Norman and Marion Perry House

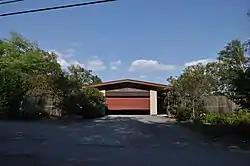

The Norman and Marion Perry House is a historic house at 352 Ellsworth Hill Road in Campton, New Hampshire. The house was built in 1960 to a design by Hugh Stubbins, and is a residential embodiment of Modernist architecture. The property was landscaped by Leon Pearson, and has views of the surrounding mountain landscape. The house is currently a privately owned residence.